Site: brandenburg
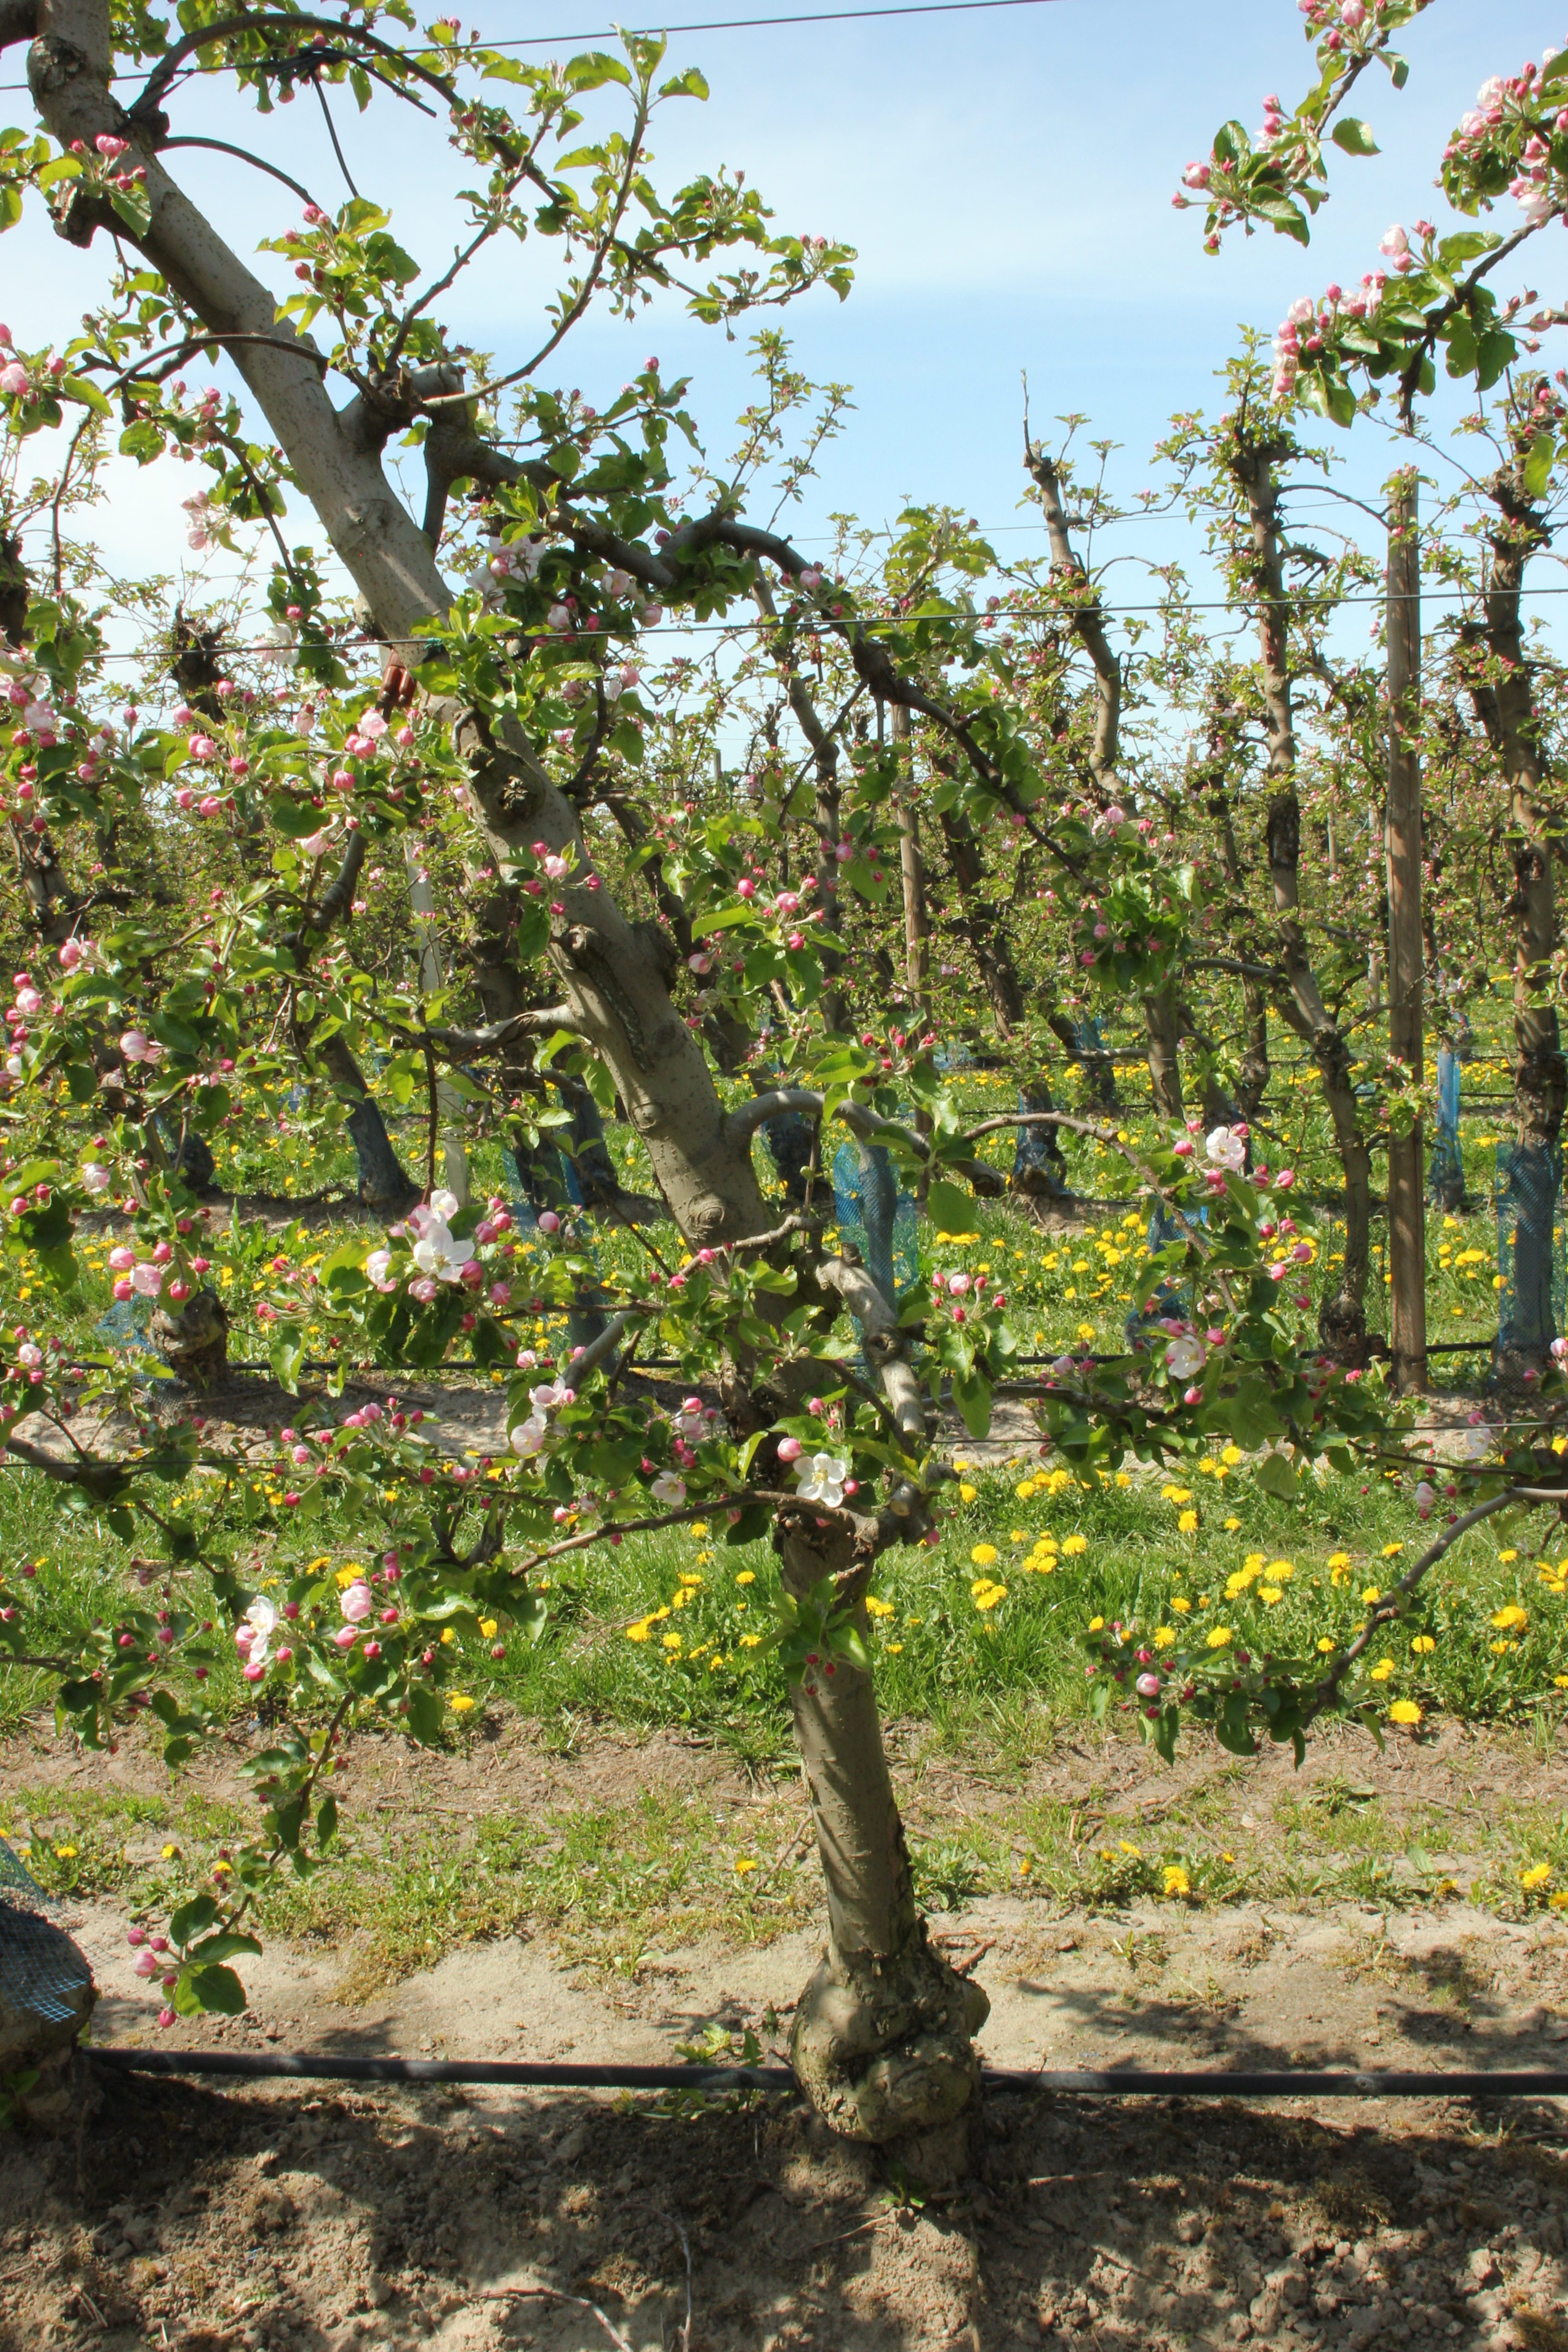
Growth stage (BBCH 57): Inflorescence emergence